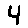
Label: 4